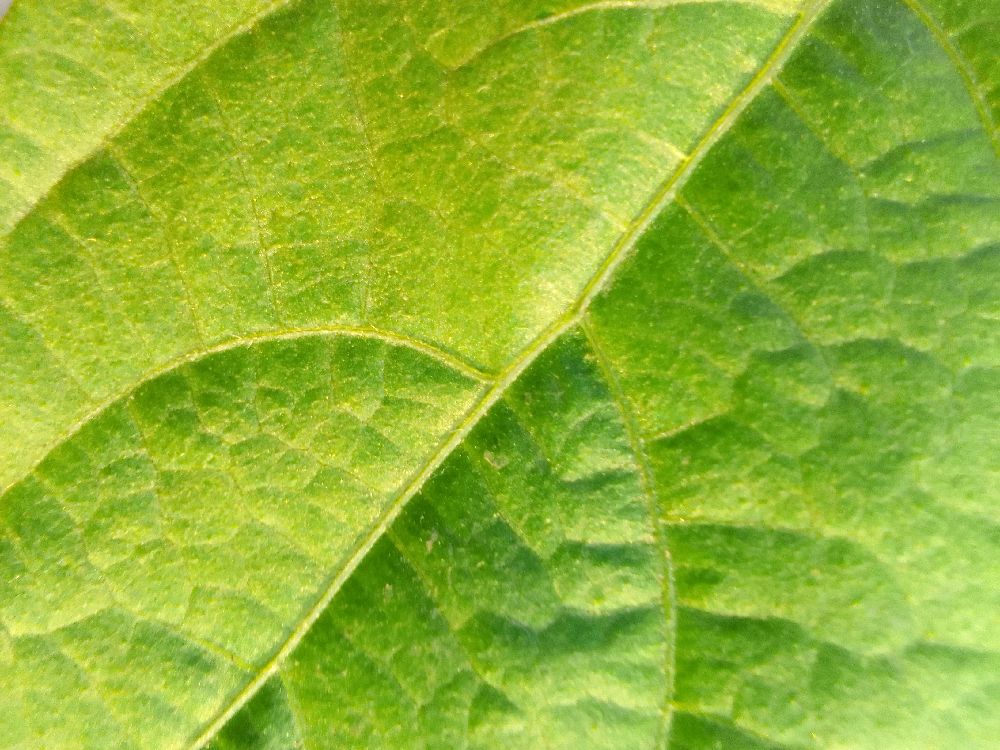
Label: healthy